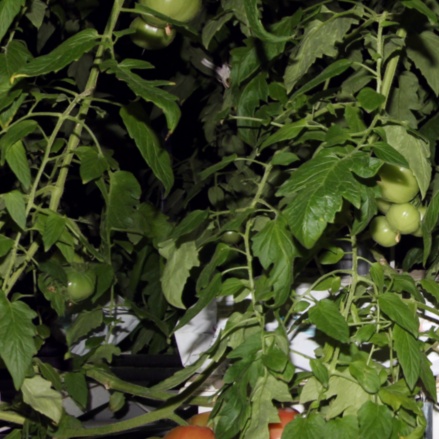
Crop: tomato